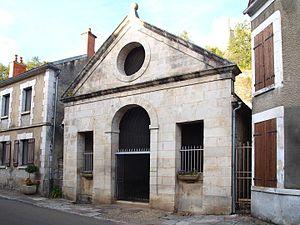
Druyes-les-Belles-Fontaines (Yonne, France)
Le lavoir de Druyes-les-Belles-Fontaines est un lavoir situé à Druyes-les-Belles-Fontaines, en France.